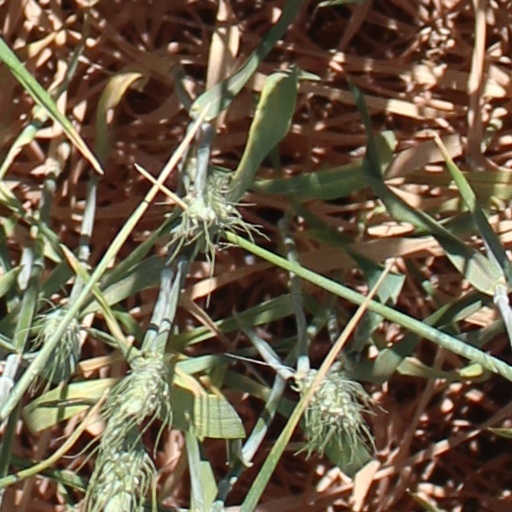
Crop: wheat